Kurumanakkudi Kannayiram Udayar Temple

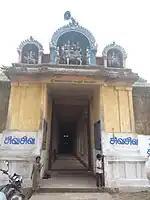
The entrance of the temple

Kurumanakkudi Kannayiram Udayar Temple(குறுமாணக்குடி கண்ணாயிரமுடையார் கோயில்) is a Hindu temple located at Kurumanakkudi in Mayiladuthurai district of Tamil Nadu, India. This temple is also known as Kannarkovil. The presiding deity is Shiva. He is called as Kannayiram Udayar and Kannayiranathar. His consort is Murugu Valar Kothai Naayaki.